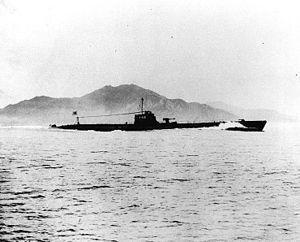
L'I-68 est un sous-marin de classe Kaidai en service dans la marine impériale japonaise durant la Seconde Guerre mondiale.
Le sous-marin japonais I-80 puis I-180 est un submersible de la marine impériale japonaise de classe Kaidai en service durant la Seconde Guerre mondiale.
La classe Kaidai est le principal type de sous-marin de Marine impériale japonaise durant la Seconde Guerre mondiale. Tous les sous-marins de cette classe portent un numéro à deux chiffres jusqu'au I-51. Après le 20 mai 1942, tous les sous marins fabriqués ajoutent un 1 devant leur nom. Le I-52 devient le I-152.
Le sous-marin japonais I-74 puis I-174 est un submersible de la marine impériale japonaise de classe Kaidai en service durant la Seconde Guerre mondiale.
Le convoi GP55 était un convoi de navires Alliés voyageant entre Sydney et Brisbane en juin 1943 pendant la Seconde Guerre mondiale. Le convoi comprenait dix navires cargo, trois Landing Ship Tanks et une escorte de cinq corvettes. Le sous-marin japonais I-174 attaqua le convoi le 16 juin, coulant le cargo américain Portmar et endommageant l'USS LST-469. Deux des corvettes contre-attaquèrent l'I-174, mais sans lui causer de lourds dégâts.